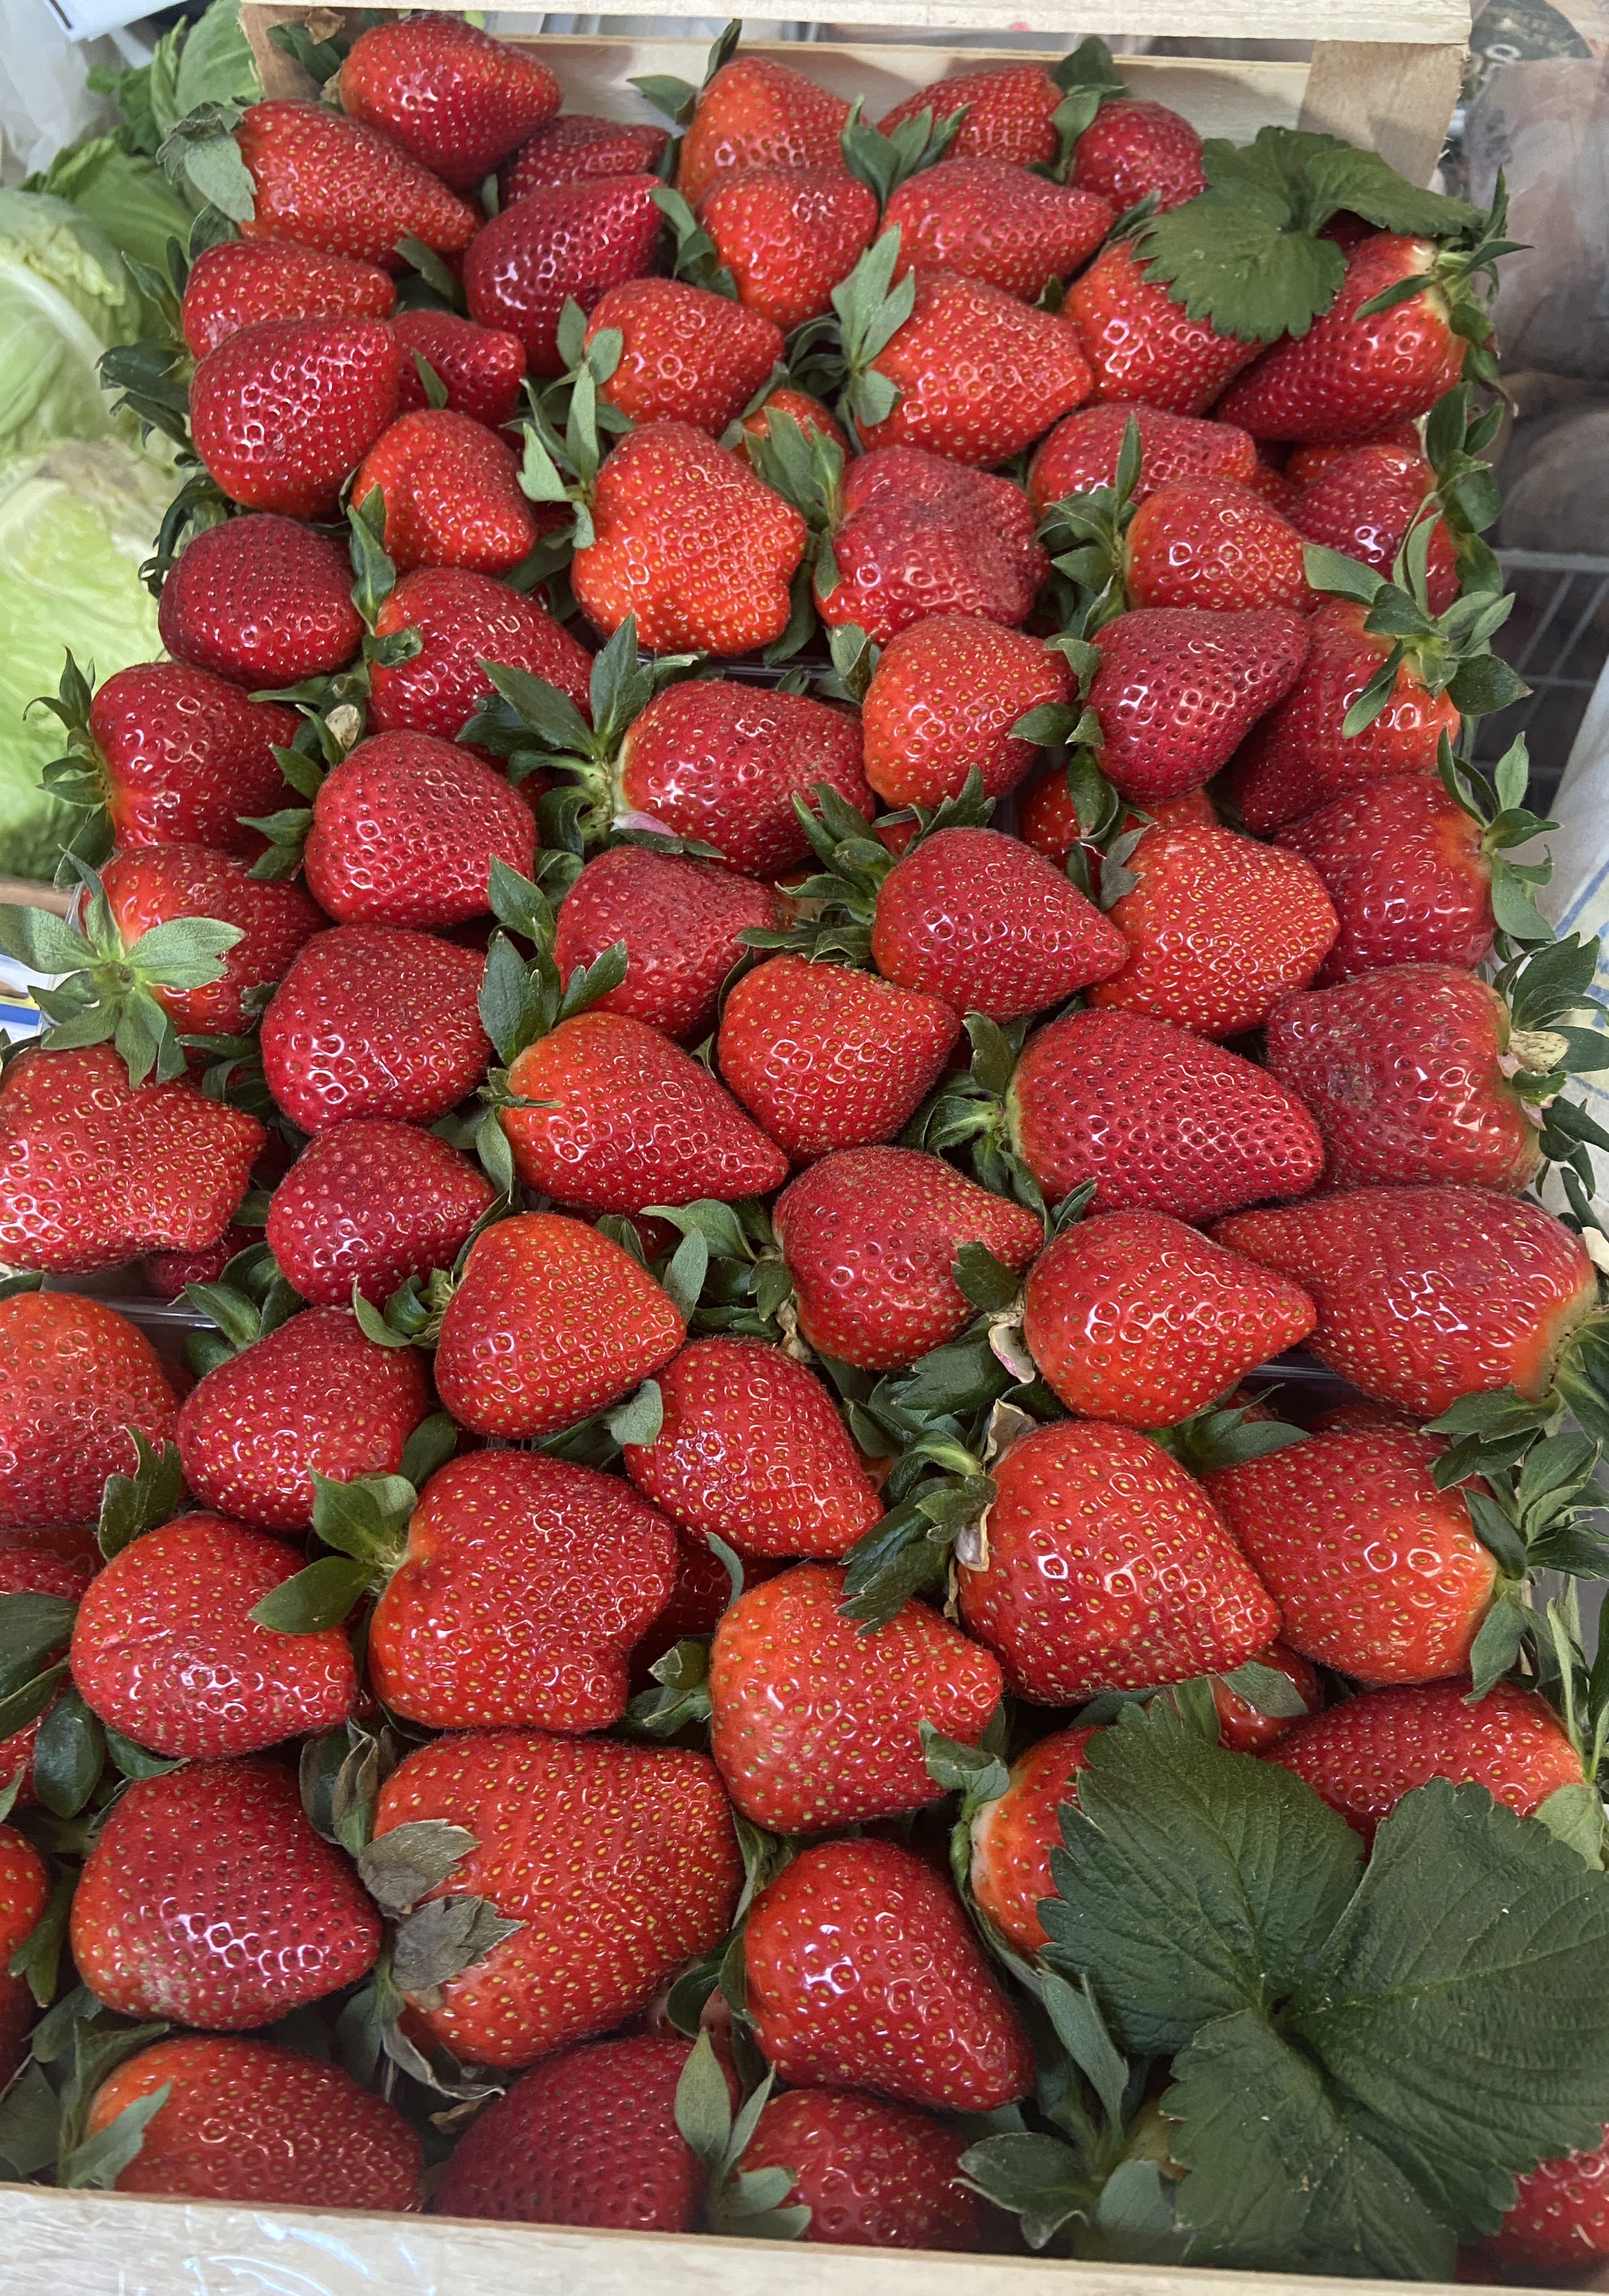
Label: generalcompost